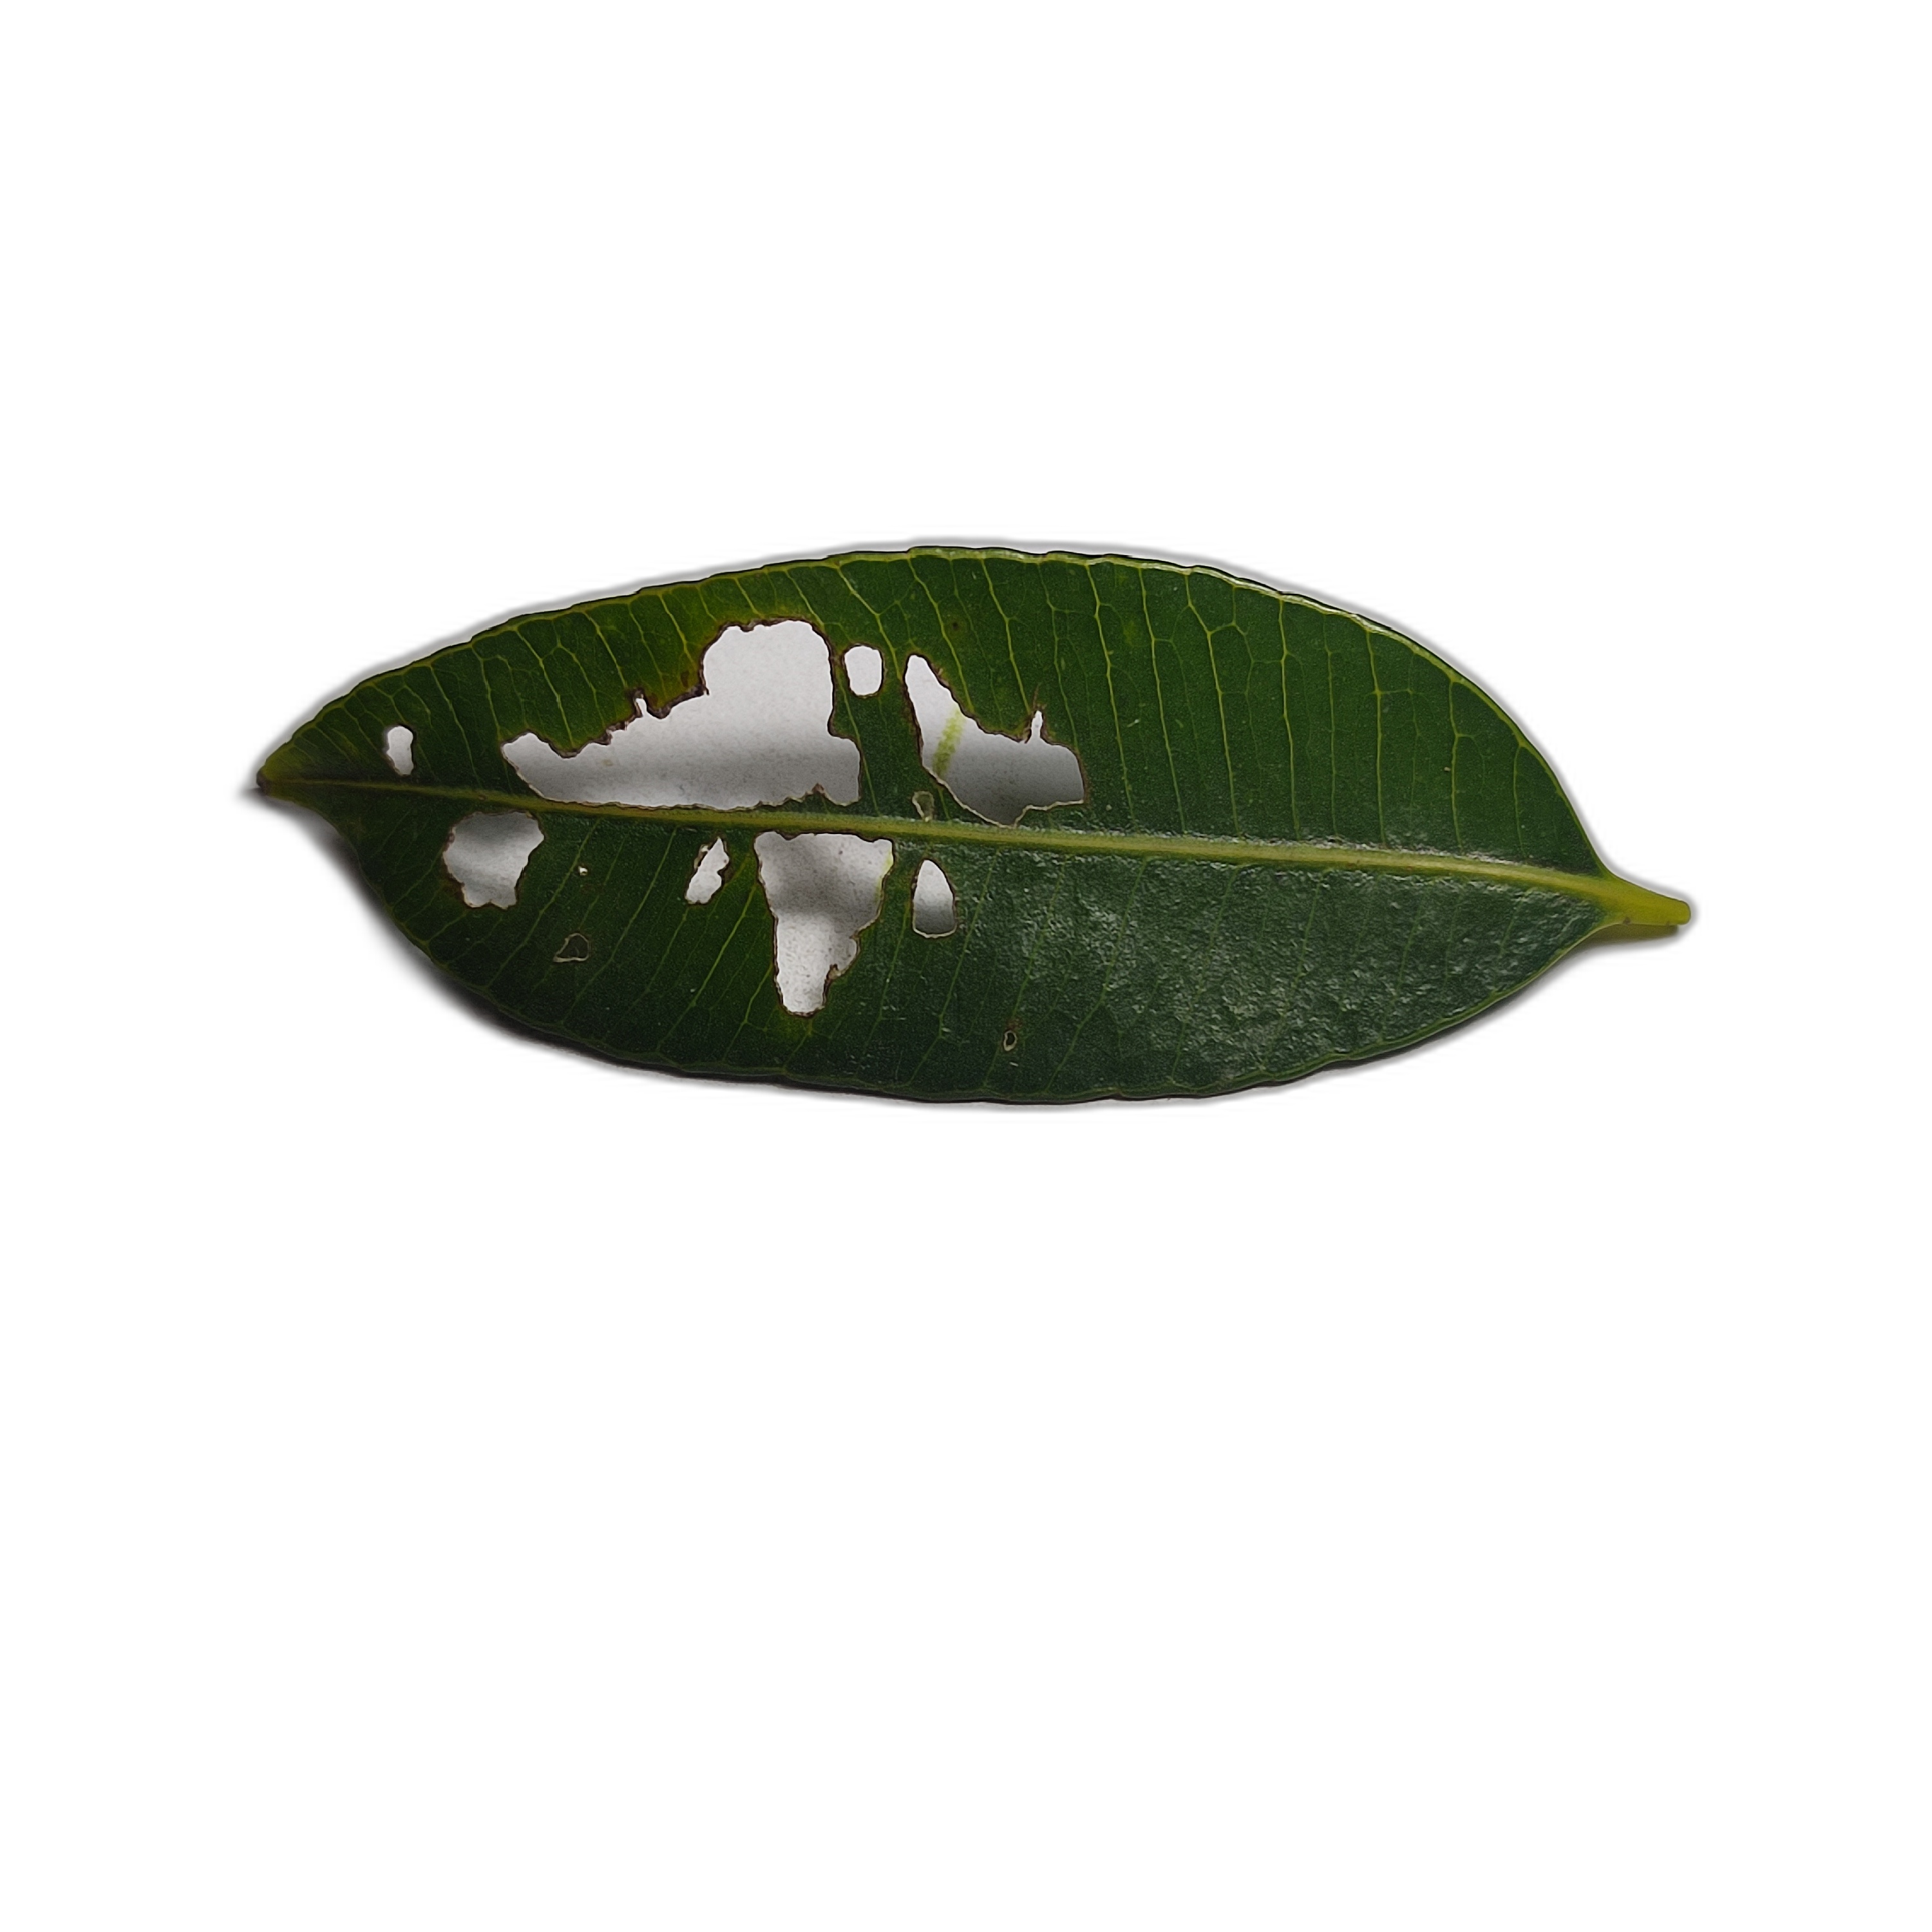
Label: not_healthy